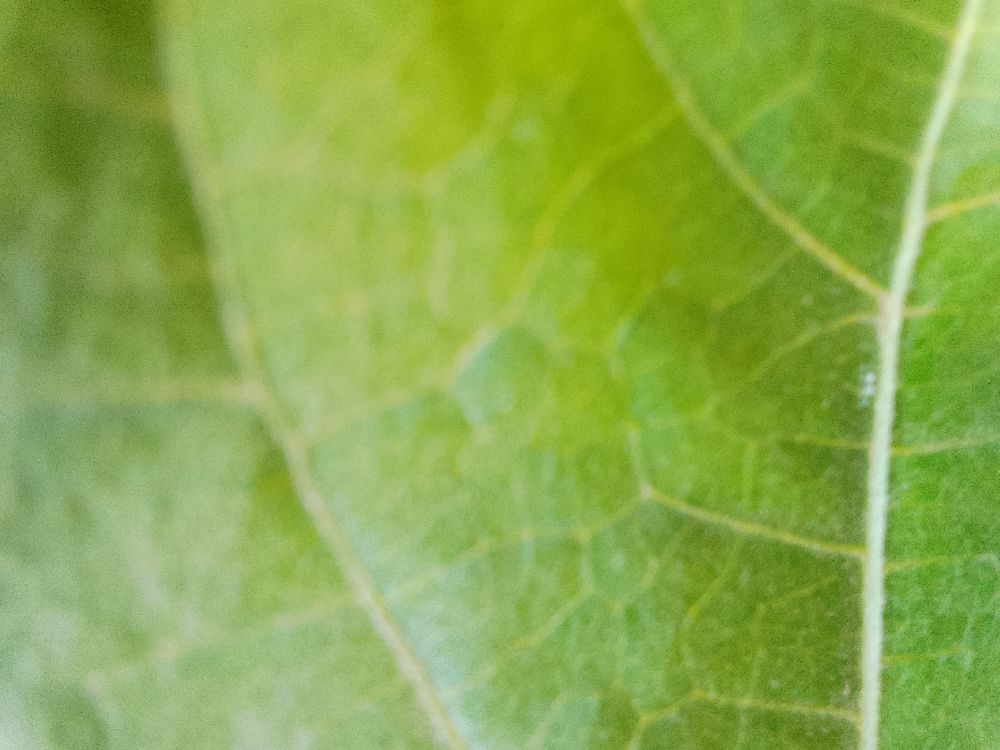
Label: healthy